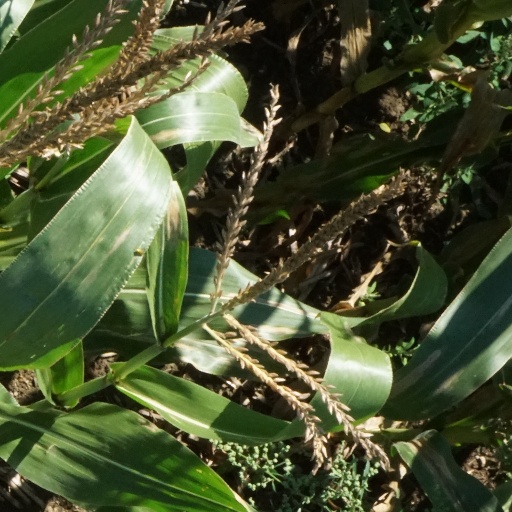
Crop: maize; corn